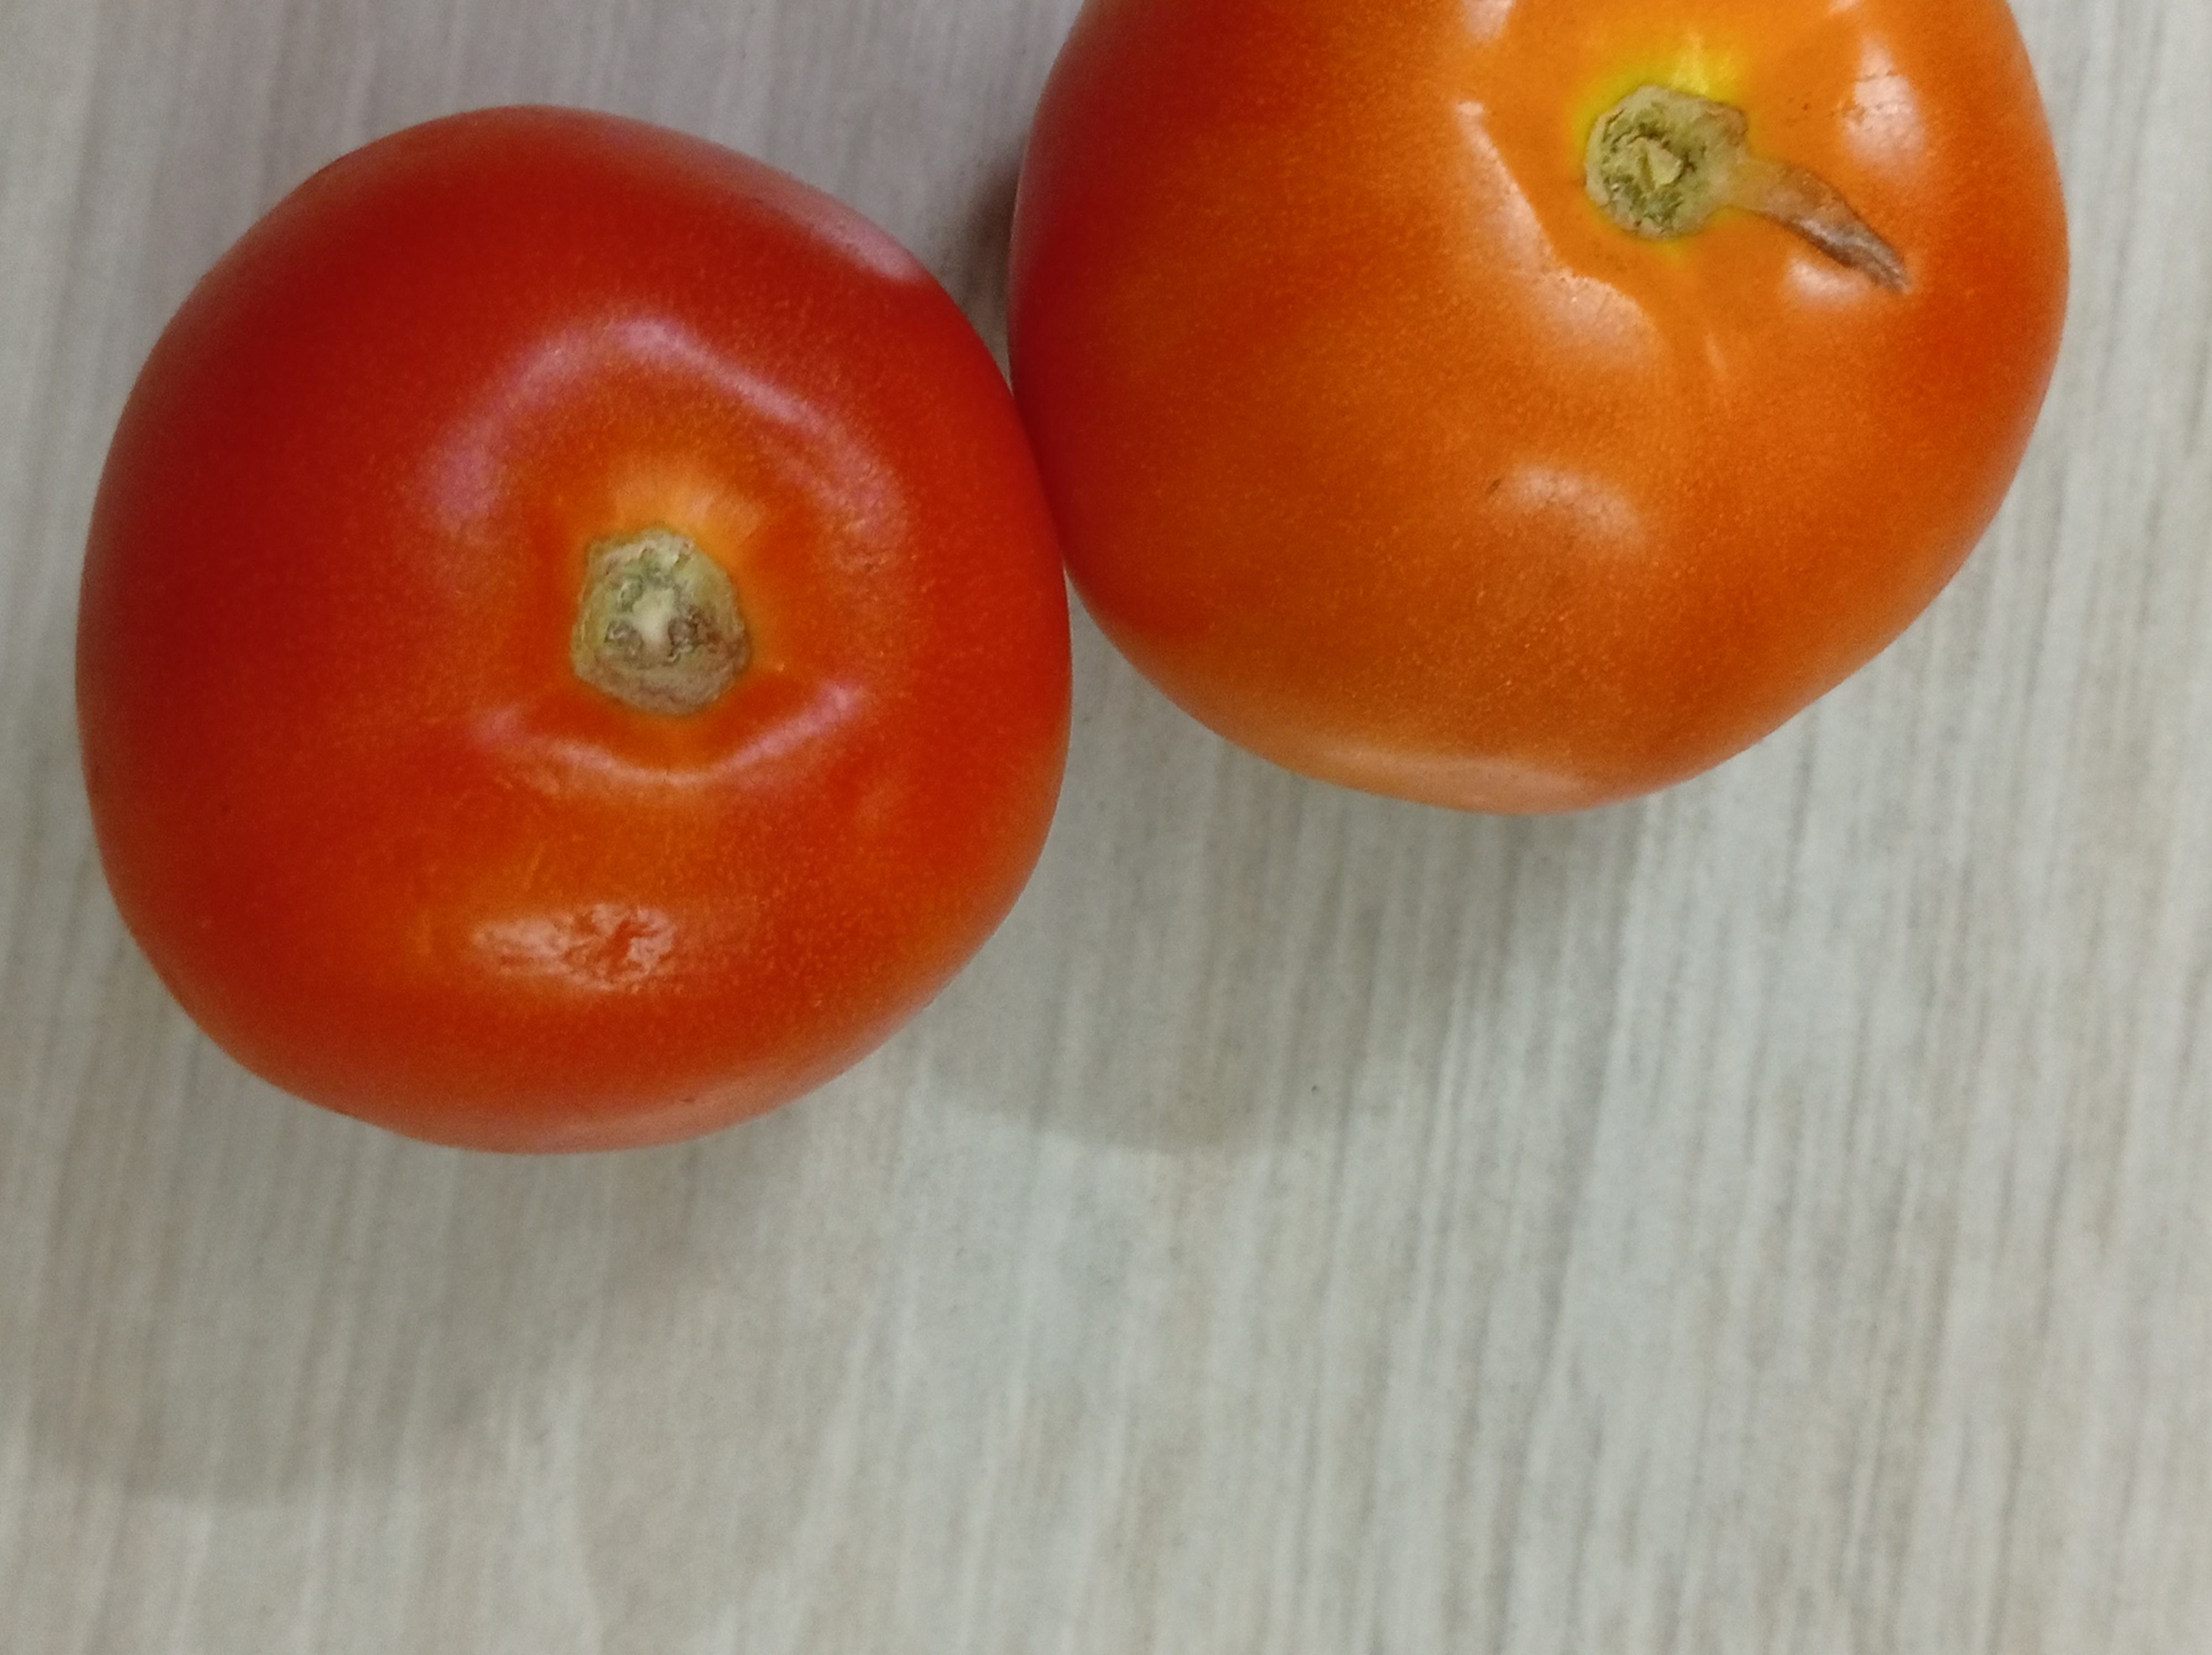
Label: Fresh